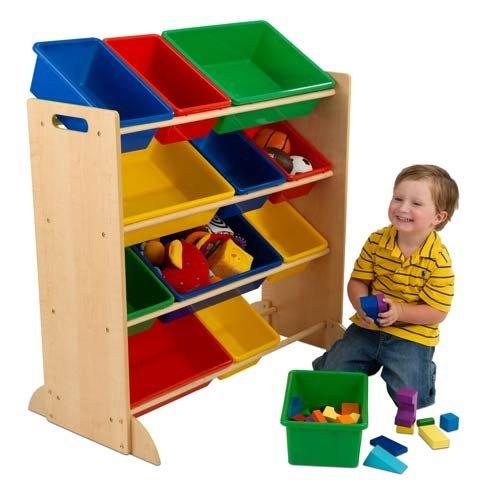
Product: KidKraft Storage Bin, Natural
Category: Home & Kitchen | Furniture | Kids' Furniture | Bookcases, Cabinets & Shelves
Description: Five separate bins for toys, shoes, and games.
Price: $47.99
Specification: ProductDimensions:16.9x11.8x28.4inches|ItemWeight:13pounds|ShippingWeight:13.54pounds(Viewshippingratesandpolicies)|ASIN:B01EGW403K|Itemmodelnumber:15472|Manufacturerrecommendedage:36months-8years